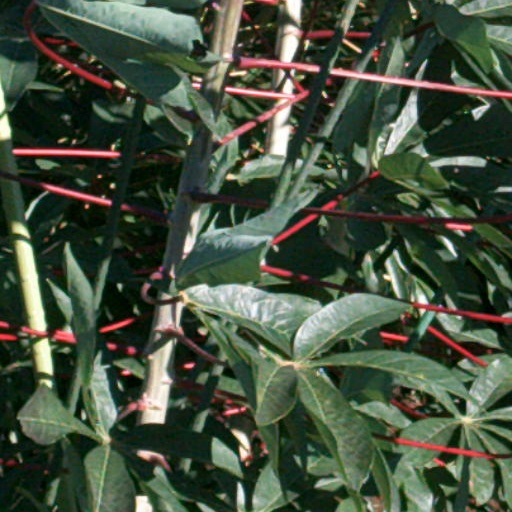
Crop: cassava